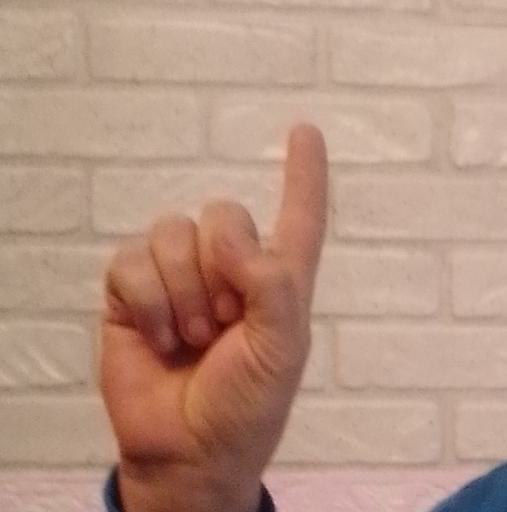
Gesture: one